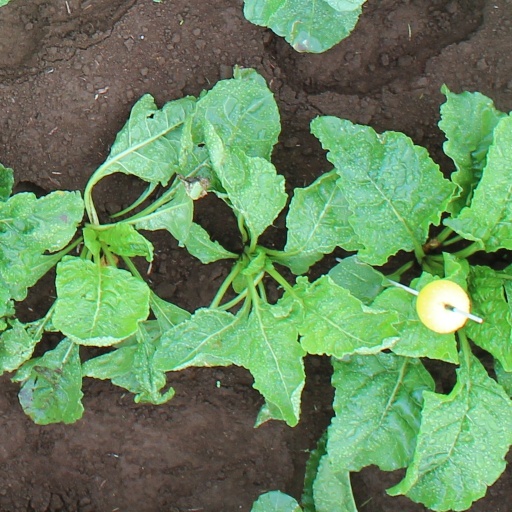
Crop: sugar beet